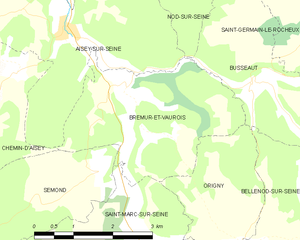
Brémur-et-Vaurois est une commune française située dans le canton de Châtillon-sur-Seine du département de la Côte-d'Or en région Bourgogne-Franche-Comté.